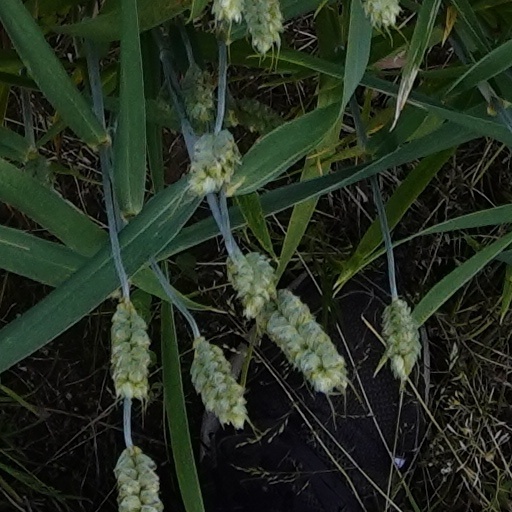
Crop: wheat